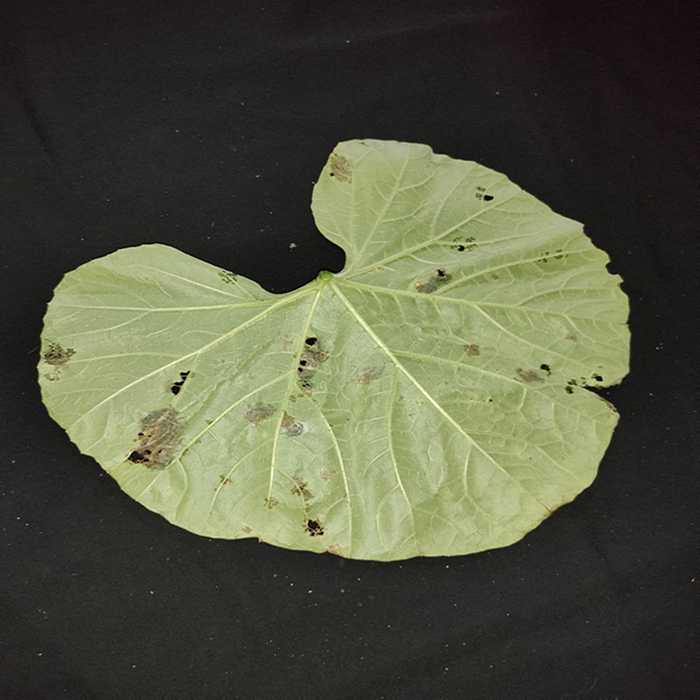
Plant: Bottle gourd
Label: Anthracnose